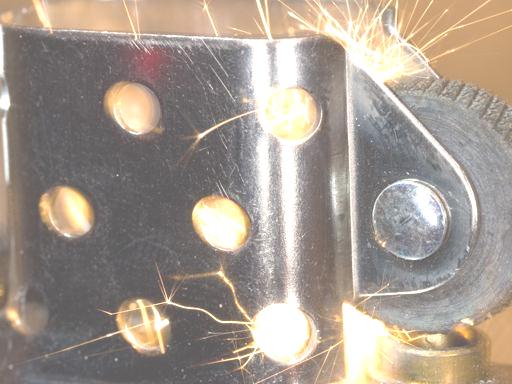
Material: metal